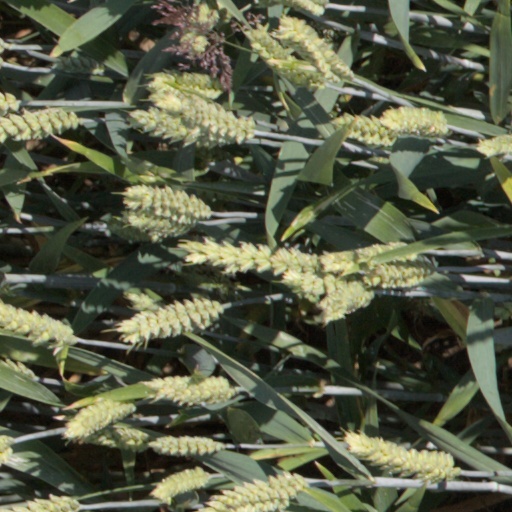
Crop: wheat